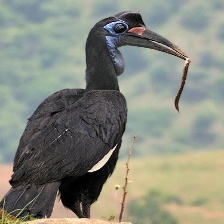
Species: ABYSSINIAN GROUND HORNBILL
Scientific name: BUCORVUS ABYSSINICUS
ImageNet parent category: hornbill